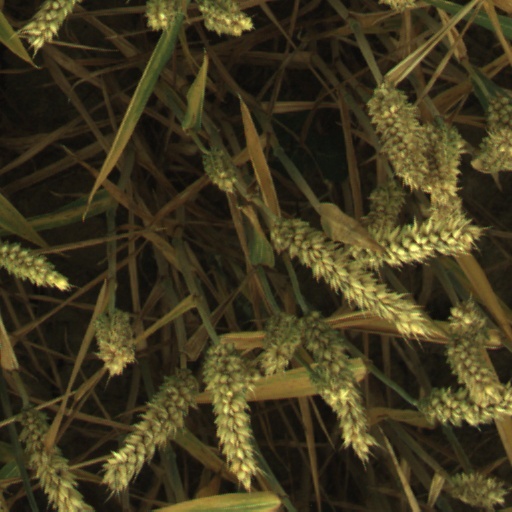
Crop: wheat